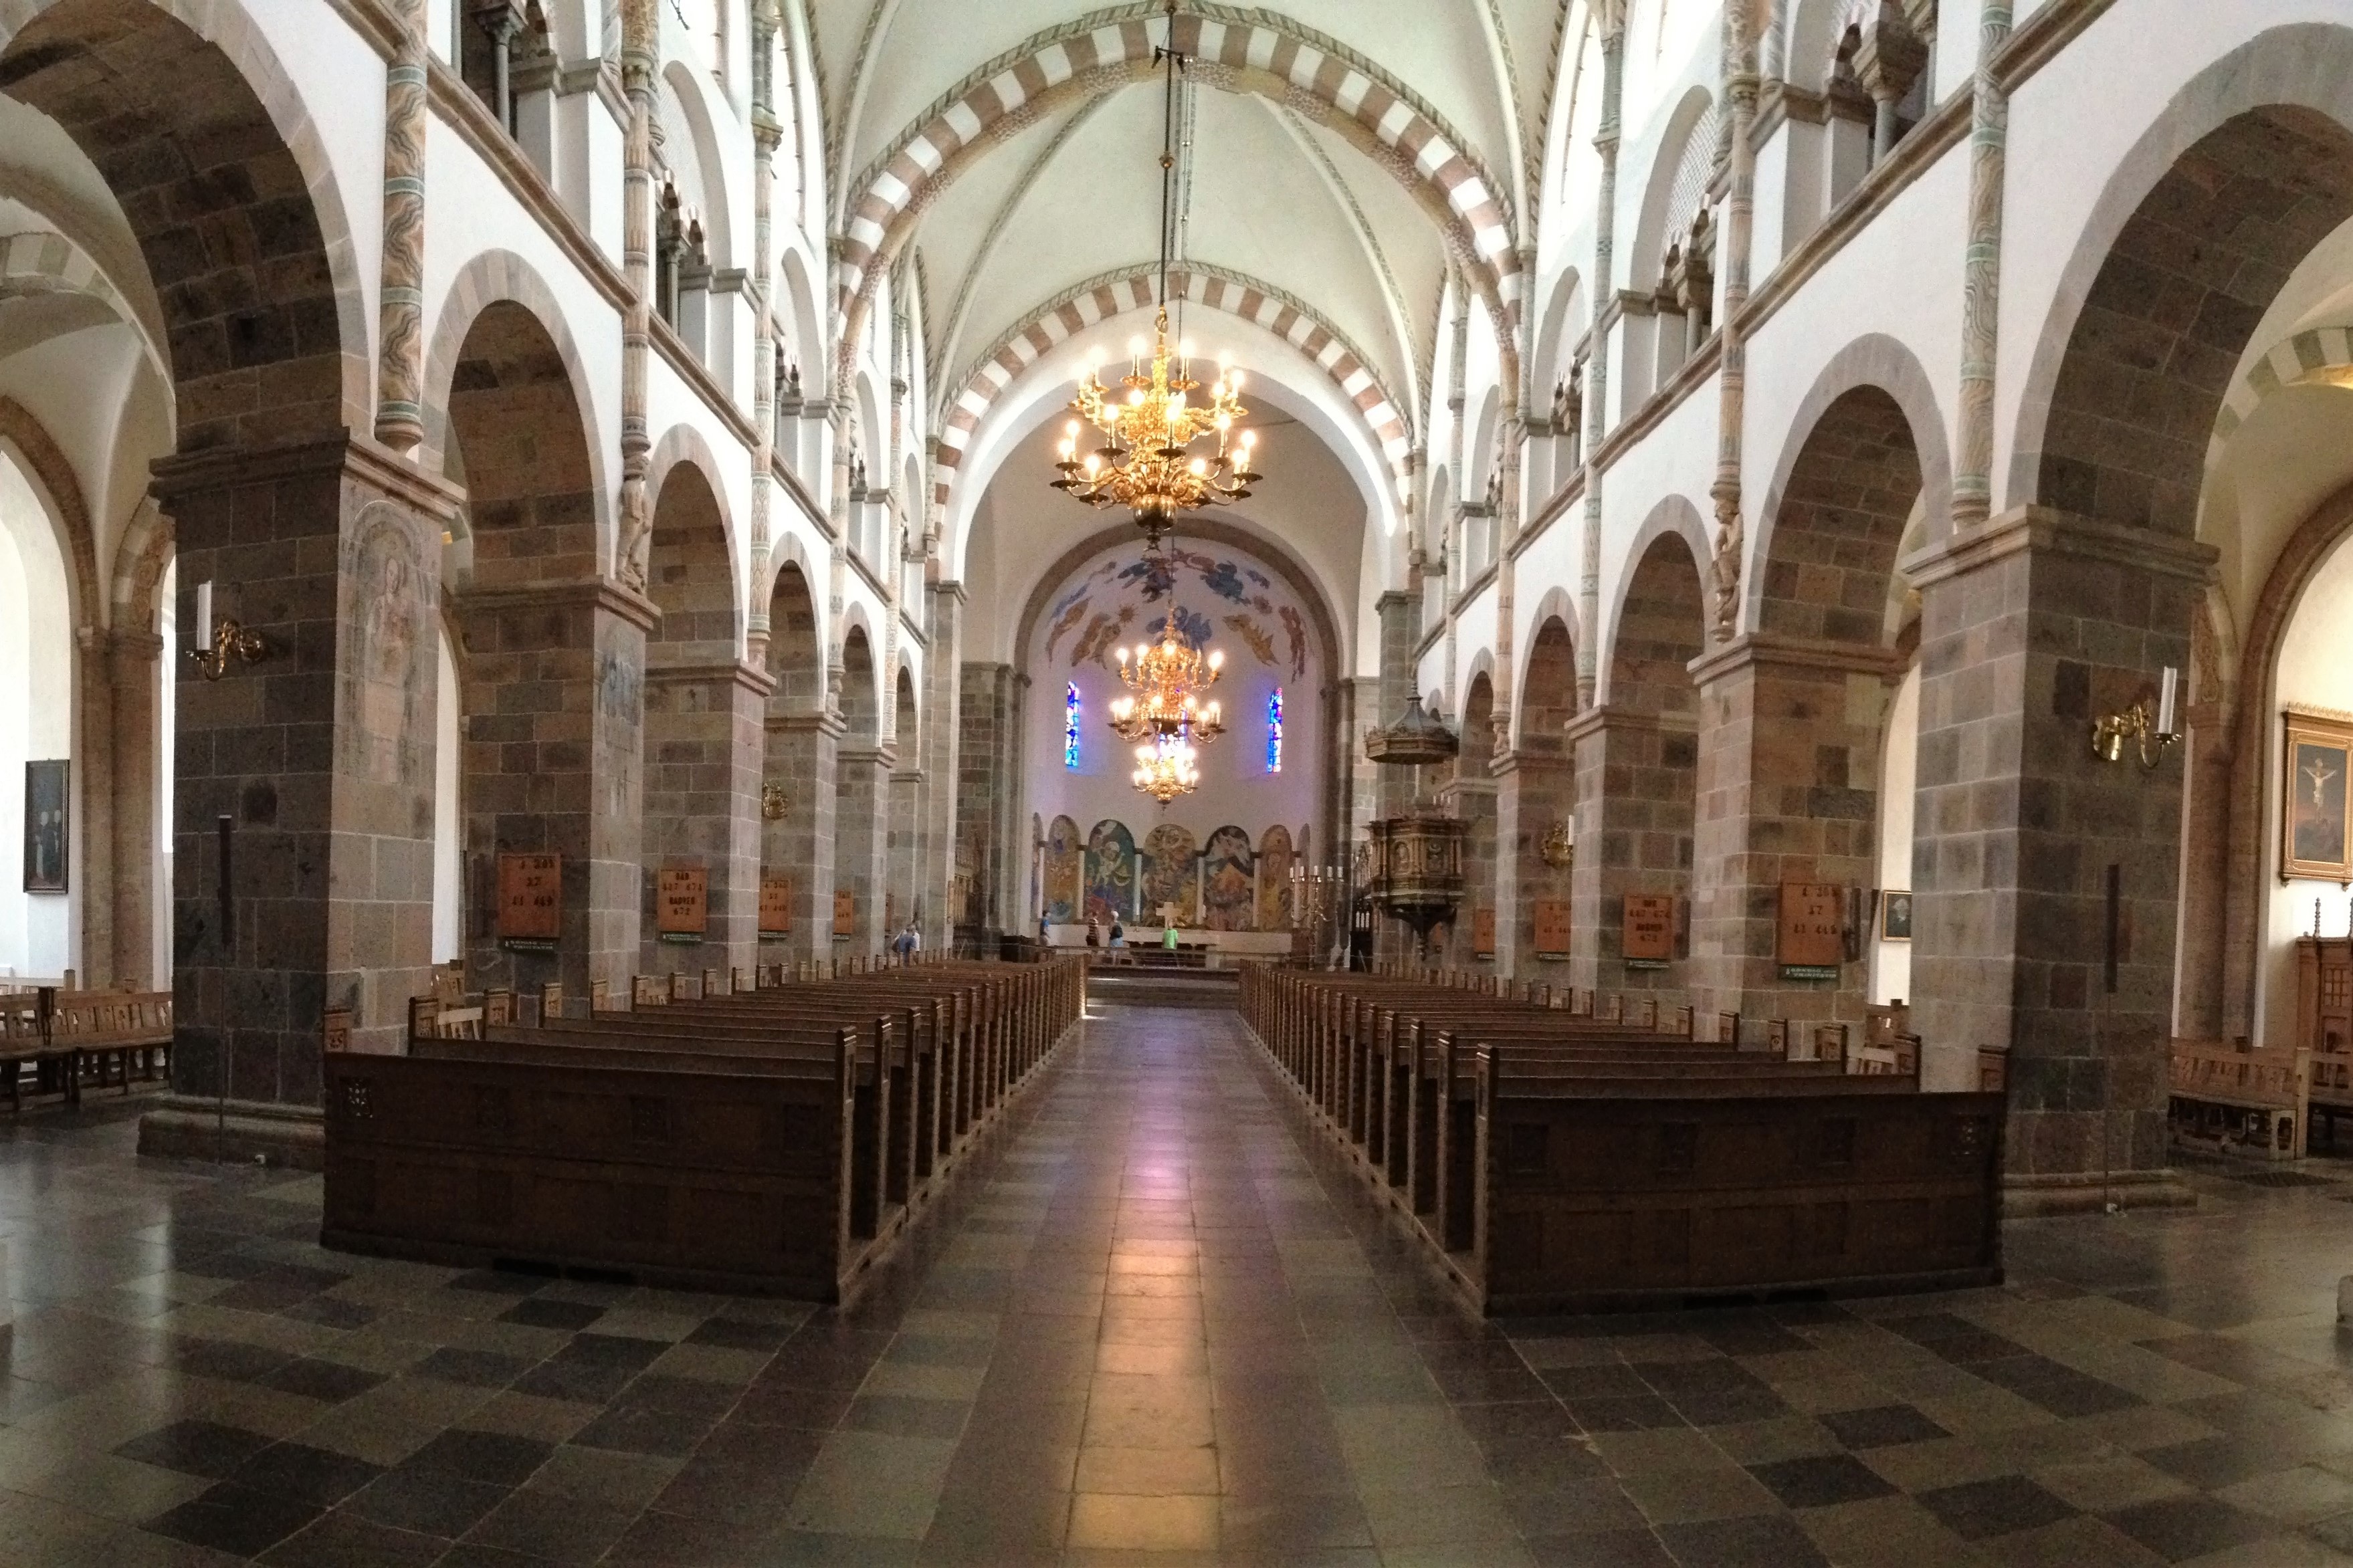
building, palace, church, cathedral, chapel, place of worship, aisle, monastery, synagogue, arcade, basilica